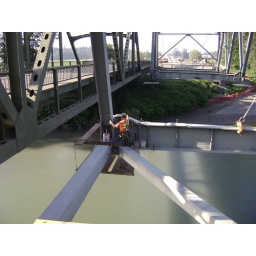
Crews work to bolt together floor beams as the new truss bridge takes shape over the Nooksack River.